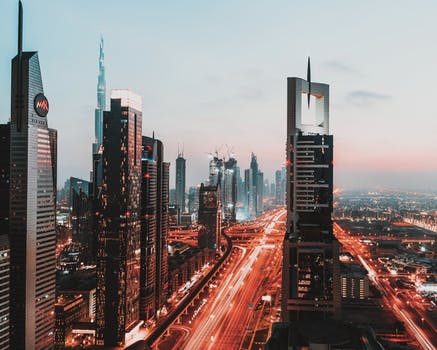
Label: No Watermark